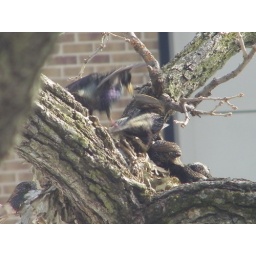
This tree right outside our office was being attacked by swarming Starlings. They destroyed the nest - poor squirrel!